Icarus (wrestler)

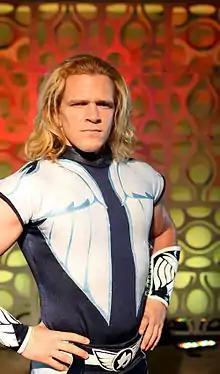
Icarus in February 2016

On May 7, 2016, Icarus entered a storyline, where his mind was taken over by UltraMantis Black, adding him to a new "rudo" group which also included Frightmare, Hallowicked, Kodama and Obariyon. As part of the new group, Icarus became a servant of an entity known as "Nazmaldun" and was dubbed "The Morning Star". On September 2, Icarus entered the 2016 King of Trios representing the new group, alongside stablemates Hallowicked and Jigsaw. They defeated Bullet Ant, Missile Assault Man and Worker Ant in their first round match. The following day, Icarus, Hallowicked and Jigsaw defeated Major League Moustache (Dasher Hatfield, Trent Seven and Tyler Bate) to advance to the semifinals of the tournament. On the third and final day of the tournament, Icarus, Hallowicked and Jigsaw were eliminated after being disqualified in their semifinal match against Team JWP (Command Bolshoi, Hanako Nakamori and Manami Katsu). On December 3, The HeXed Men lost to Chikara's Mightiest Heroes in a Torneo Cibernetico match. After the match, Ophidian took the Eye Of Tyr from UltraMantis Black, and only some of the HeXed Men were free from the spell.